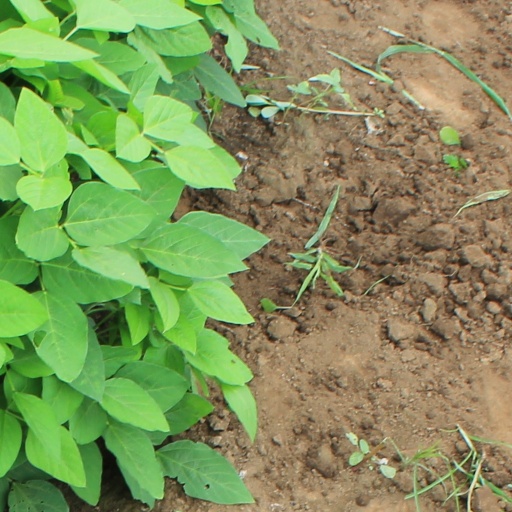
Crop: soybean